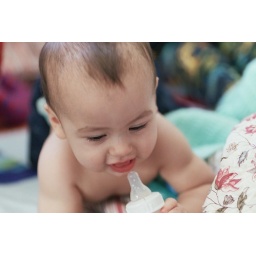
he got his shirt all dirty and it's warm in our house...